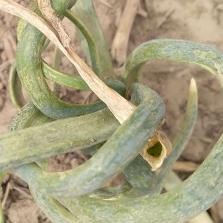
Crop: Onion
Condition: virosis-d